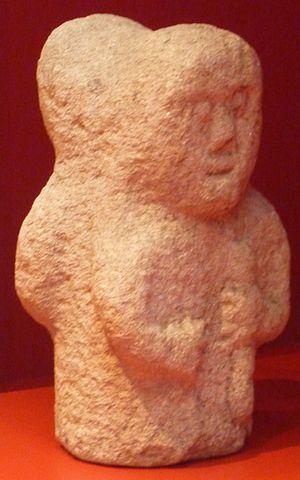
Laz
Laz [laz] est une commune du département du Finistère, dans la région Bretagne, en France.